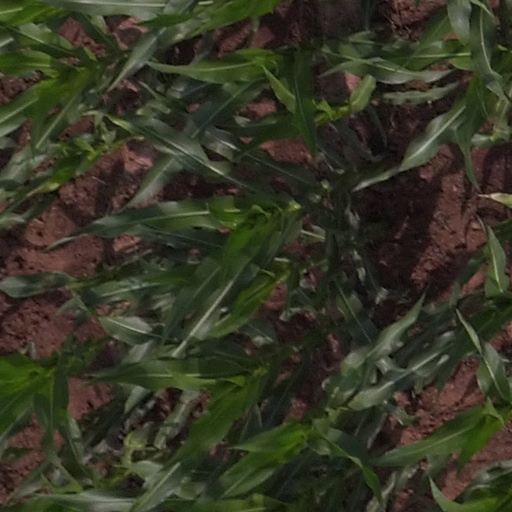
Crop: maize; corn